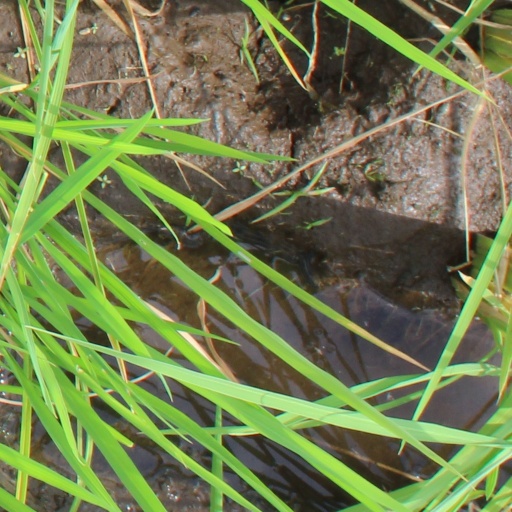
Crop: rice